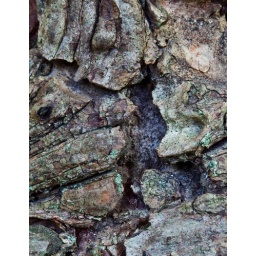
Some texture work of pine bark off a pine tree in my yard.